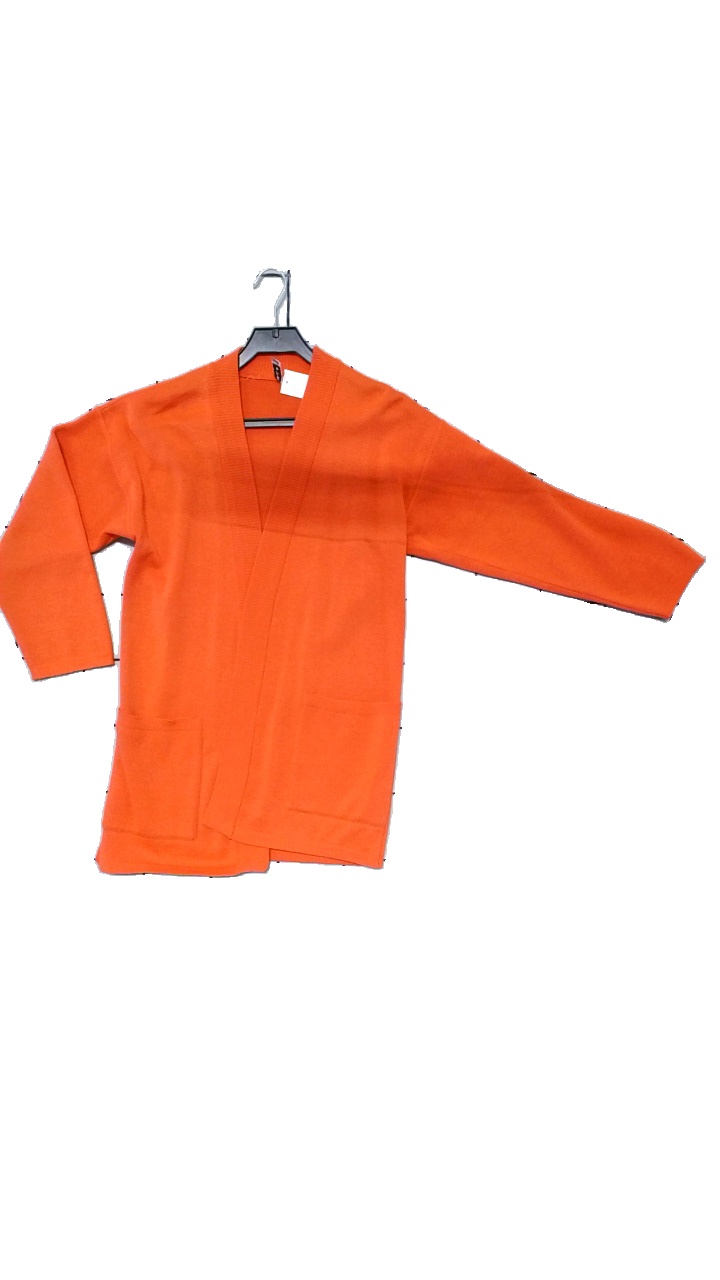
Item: Cardigan (Ladies)
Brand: Rodier
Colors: Orange, Red
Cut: Regular, Long
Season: Winter
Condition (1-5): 4
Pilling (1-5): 3
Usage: Reuse
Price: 150-250